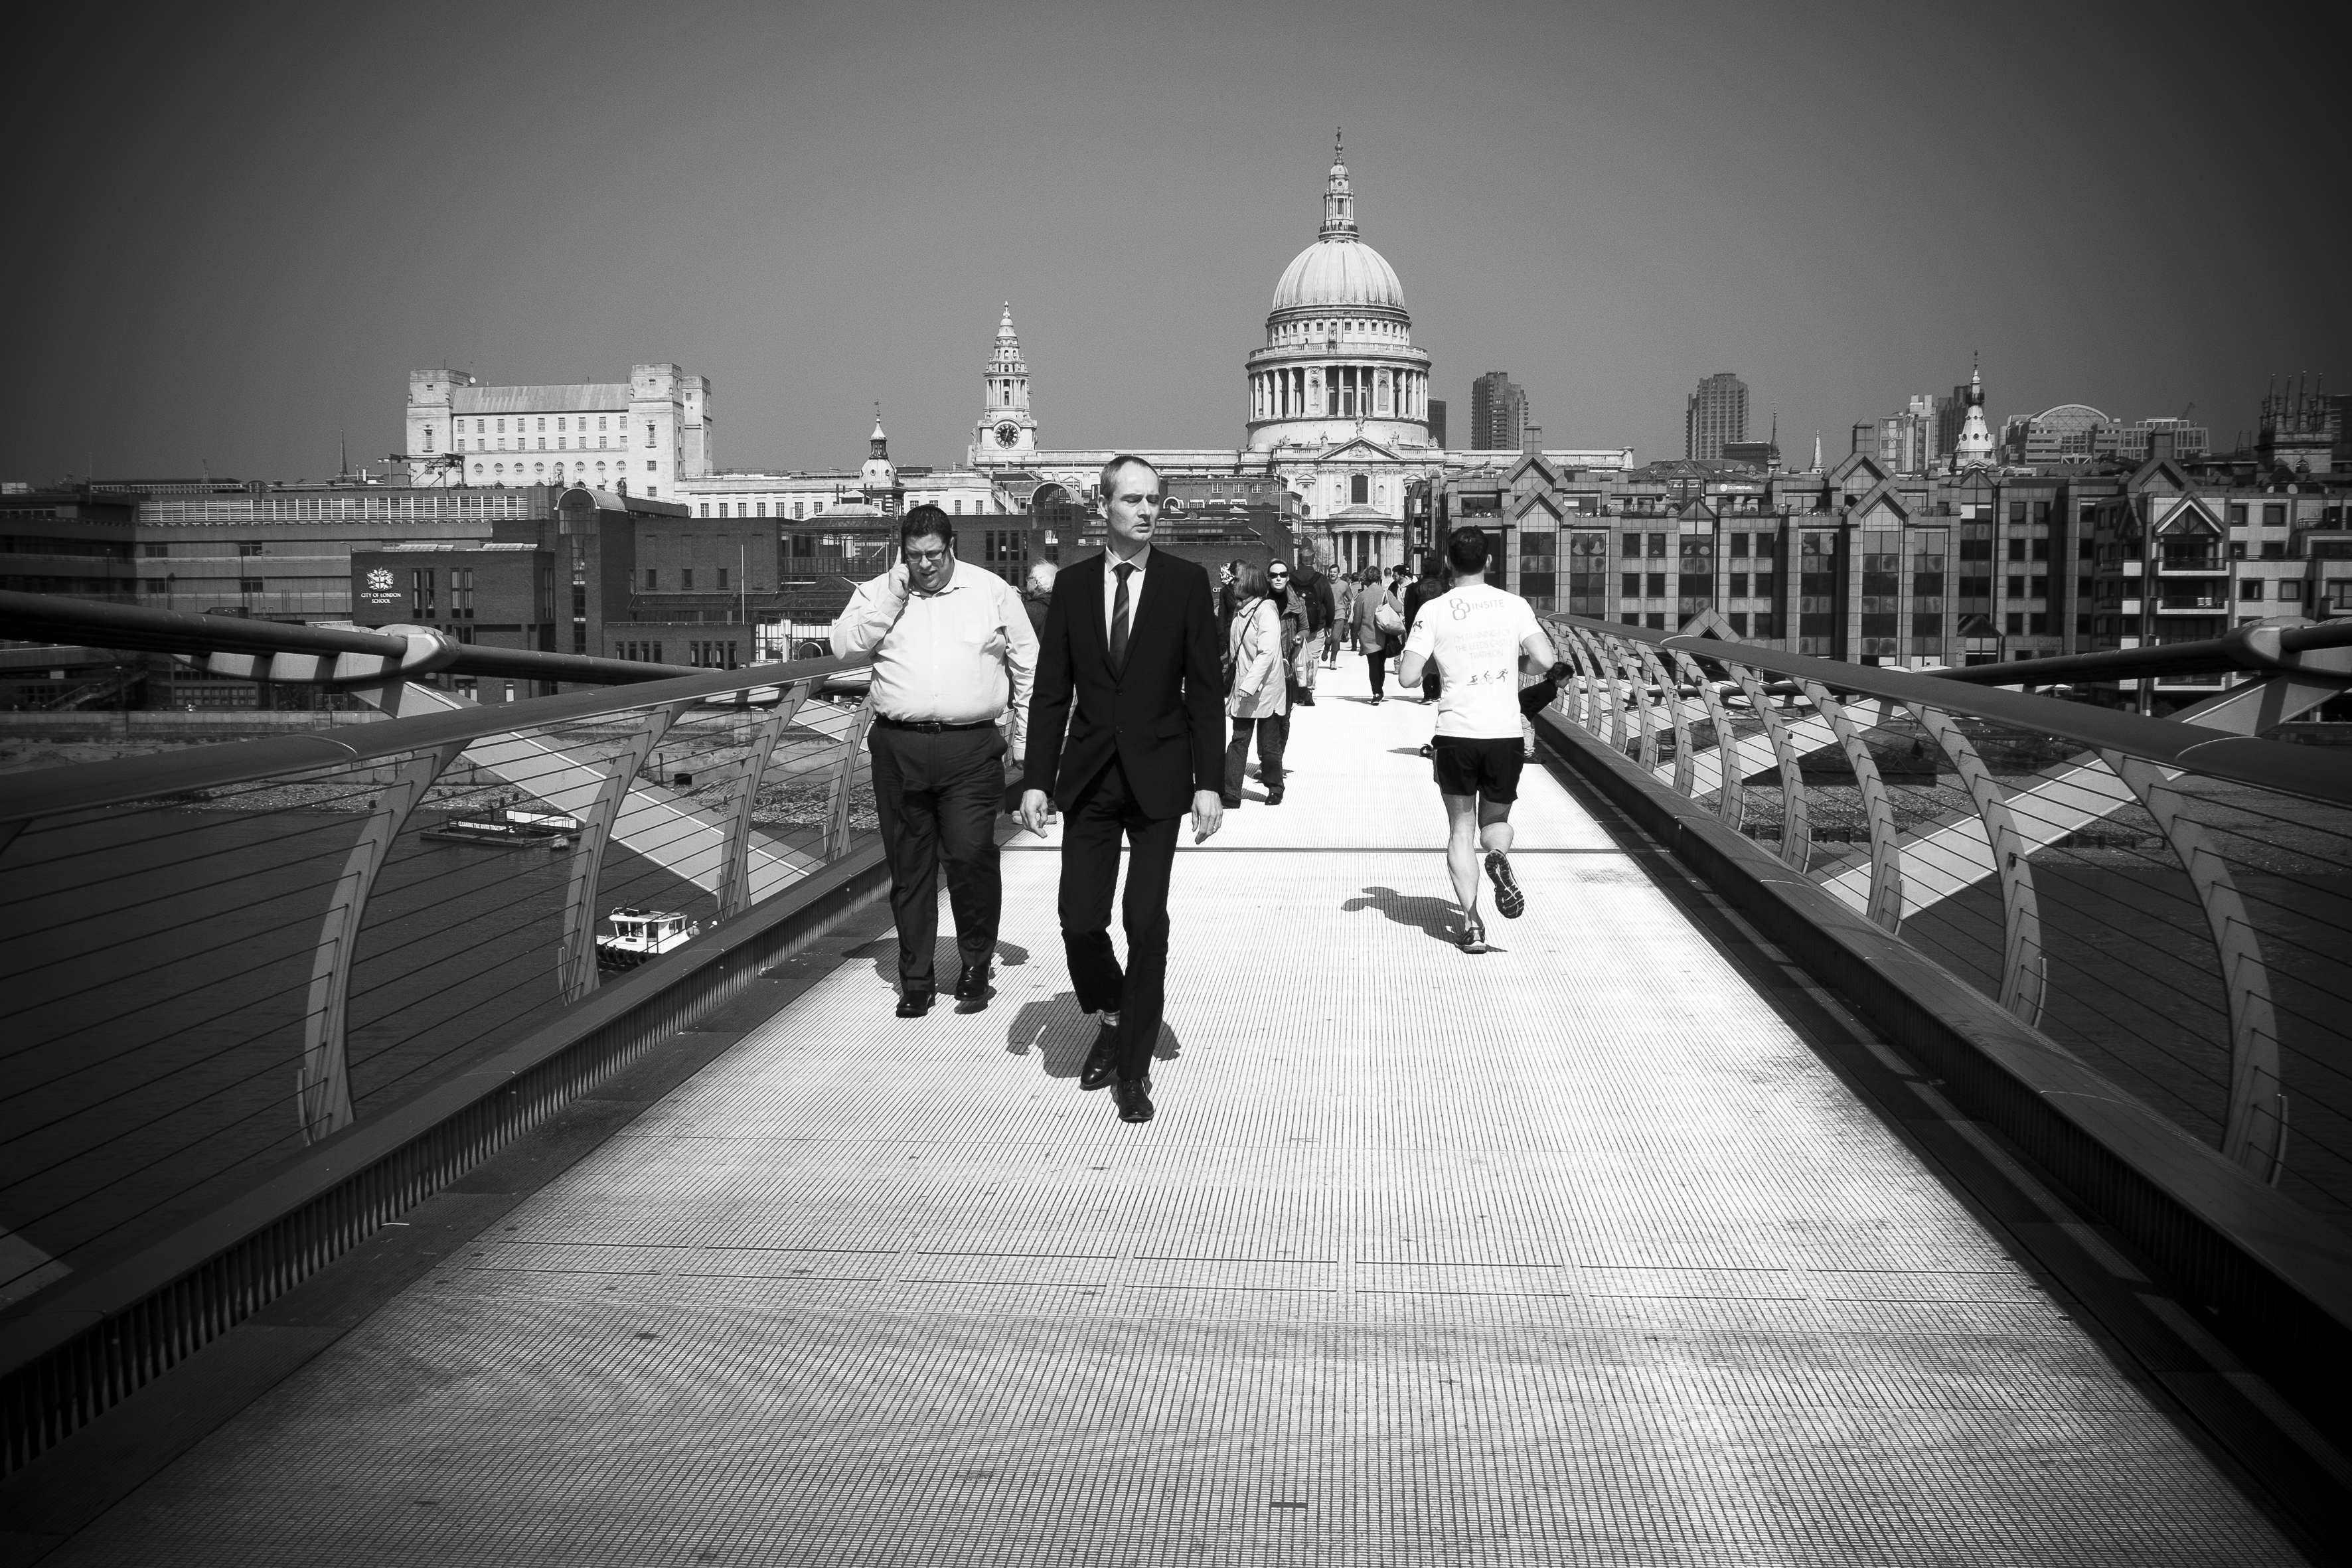
light, black and white, white, skyline, street, photography, urban, cityscape, travel, fujifilm, reflection, darkness, black, monochrome, uk, england, bw, blackandwhite, blackwhite, london, ngc, photograph, noiretblanc, image, fuji, shape, fujixt1, fujix, monochrome photography, film noir